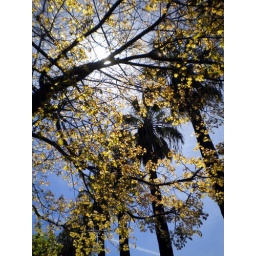
you know you are in california when you take a picture of the sky and there is a palm tree in the background!